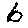
Label: 6